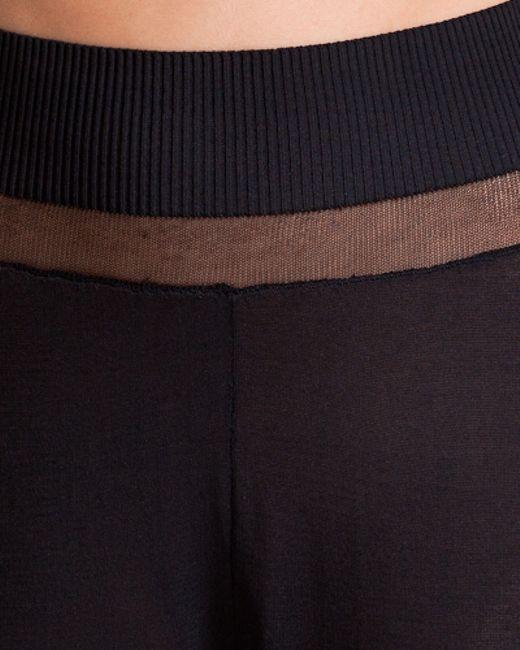
Niedrige schwarze Hose im Flux-Stil aus weichem Stoff